Lagash

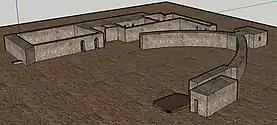
3-D reconstruction of Area G by Nic9137

The excavators discovered five building levels. The layout of 4HB V cannot be obtained due to limited exploration. 4HB IV-4HB I shared the same layout. 4HB IVB was the first level that was exposed completely.